Miss USA 2017

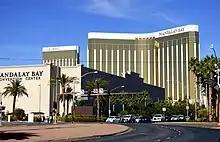
Mandalay Bay Events Center in Las Vegas, Nevada, the host venue of Miss USA 2017 competition.

Delegates from 50 states and the District of Columbia were selected in state pageants began in July 2016 and ended in February 2017. The first state pageant was Florida, held on July 16, 2016, and the final pageant was Alaska, held on February 4, 2017; eight of them were former Miss Teen USA state winners, three of them were former Miss America state titleholders and one of them was a former Miss America's Outstanding Teen state titleholder.